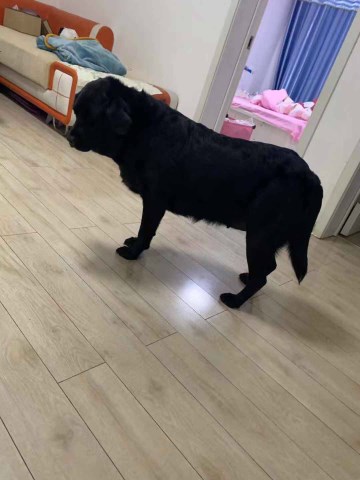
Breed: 3580-n000122-Labrador_retriever